Ario Pardee

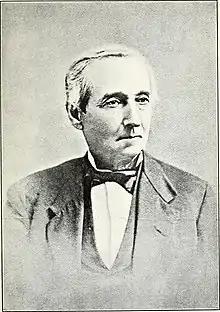

Ariovistus Pardee (November 19, 1810 – March 26, 1892) was an American engineer, coal baron, philanthropist, and director of the Lehigh Valley Railroad. In the 1840s he began purchasing land in Hazleton, Pennsylvania, suspecting it to contain a wealth of coal. When he began mining the area, the town went through an economic boom, and credited Pardee as its founder. Pardee was also a major benefactor of Lafayette College to which he donated over $500,000, and had a building on campus named after him.